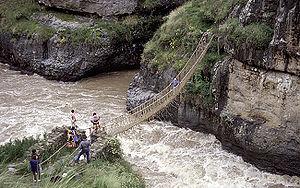
La classification des ponts peut être différente selon le critère de classement : la fonction, les matériaux, la structure, le type de travées, l'importance de l'ouvrage ou selon des critères propres aux familles d'ouvrages. Ces différents classements peuvent être croisés entre eux pour former des subdivisions.